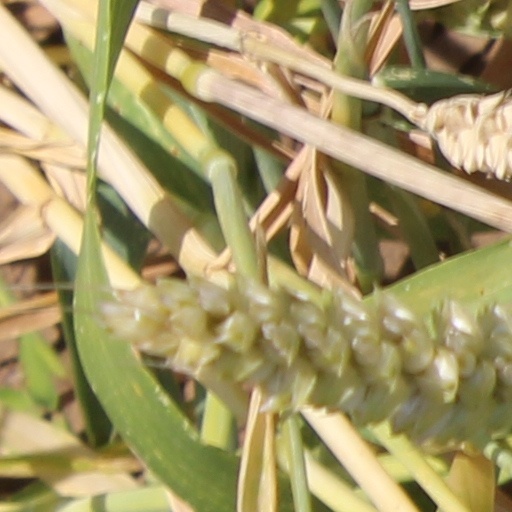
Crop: wheat